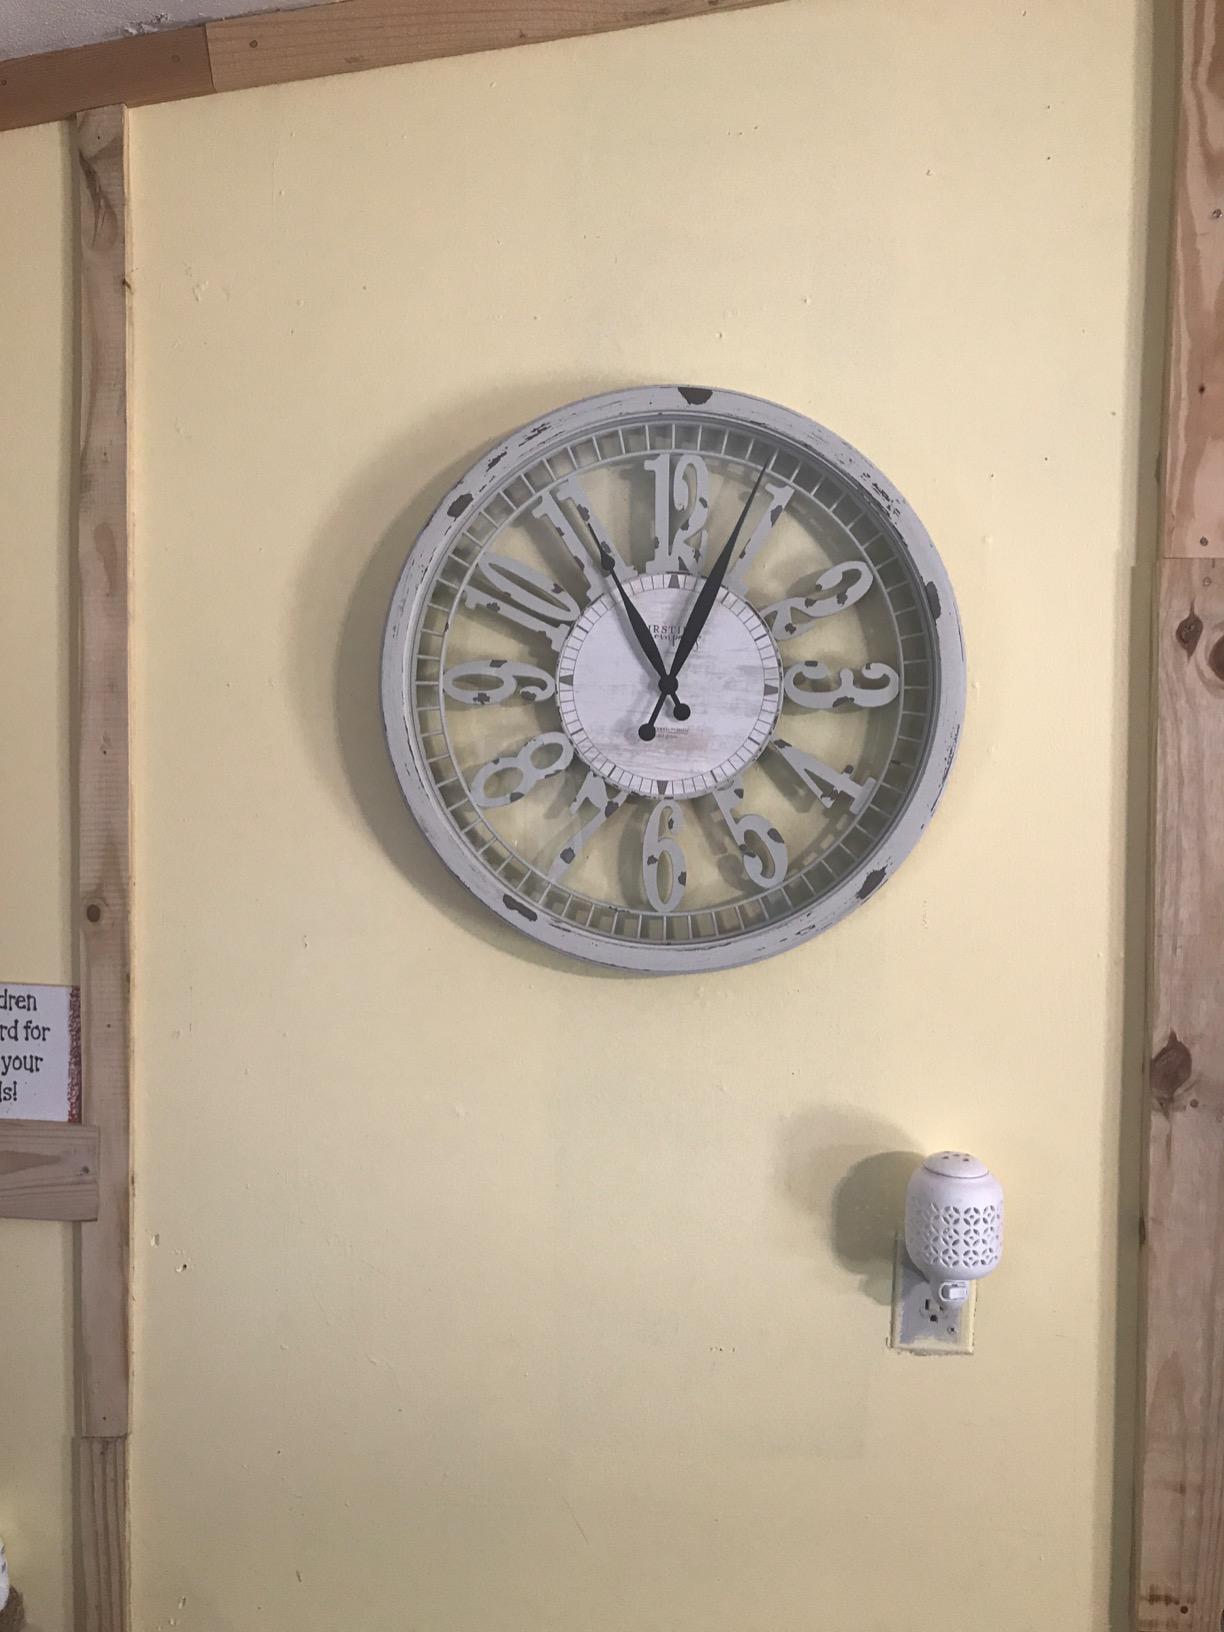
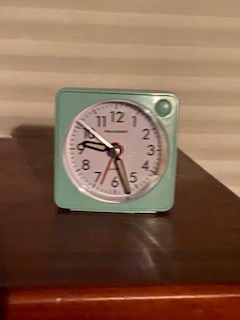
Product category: clock
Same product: no